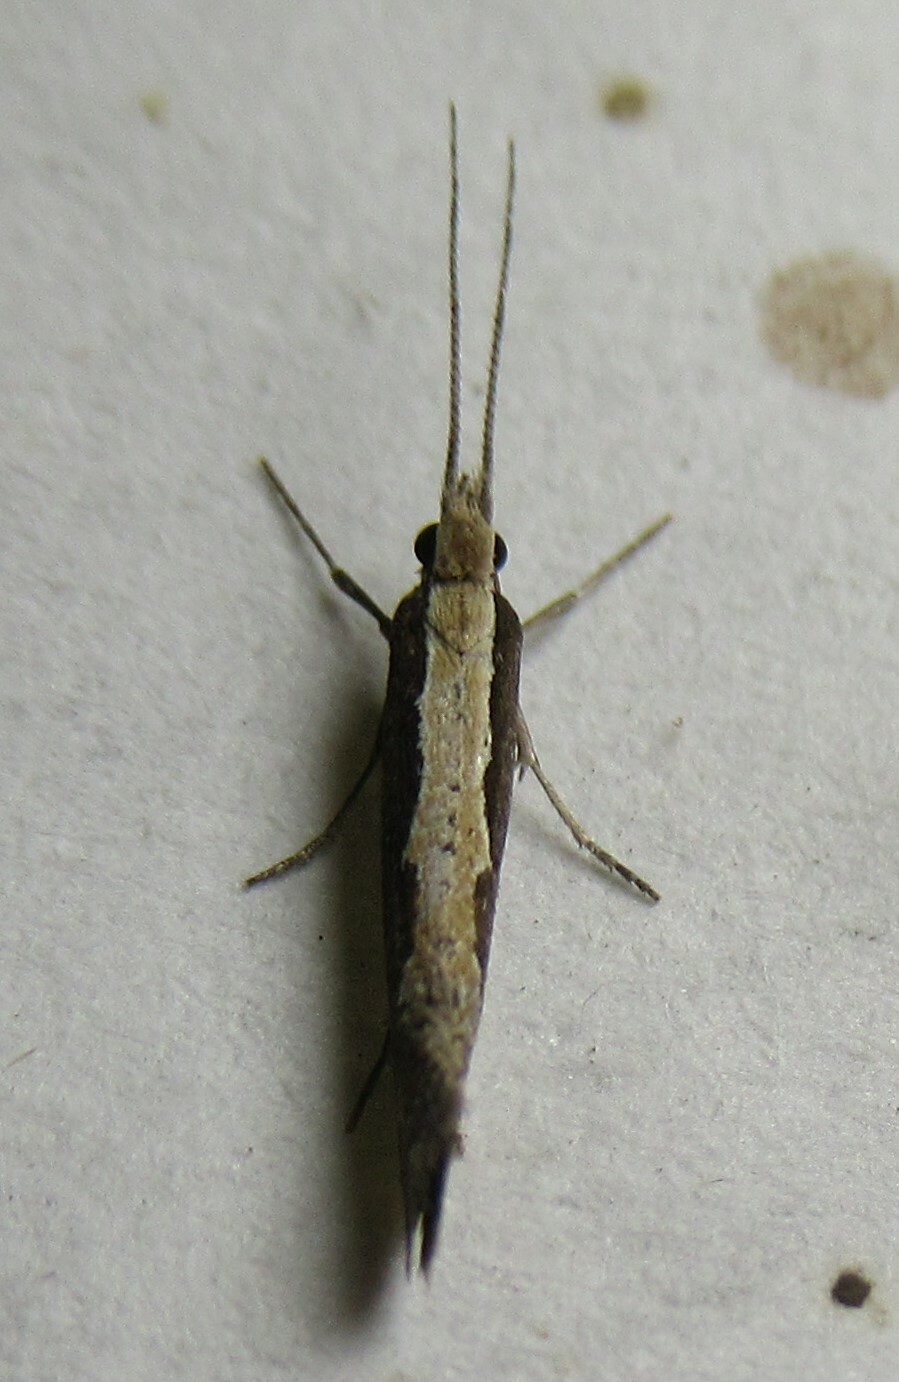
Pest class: diamondback_moth